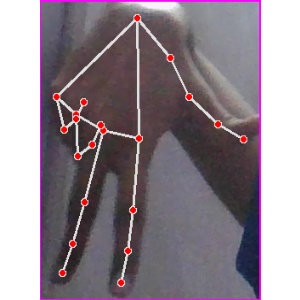
अक्षर: ग